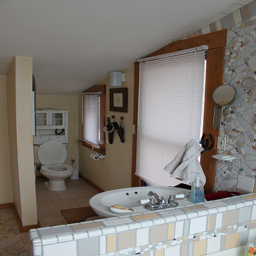
a bath room with a sink a toilet and a window
A modern bathroom with a low slanted ceiling.
The bathroom is empty and the blinds are closed
A bathroom with a sink, toilet and dividing wall.
THERE IS A BAHTROOM WITH A SKIN AND AMIRROR IN THERE